Johan Collett

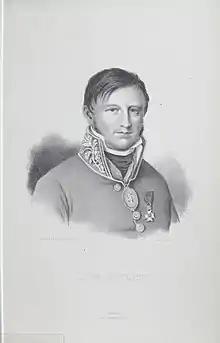
Johan Collett (1775–1827)

Johan Collett (22 March 1775 – 19 June 1827) was a Norwegian politician and public administrator. He served as a member of the Constituent Assembly at Eidsvold in 1814.